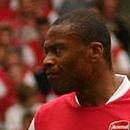
Age: 25